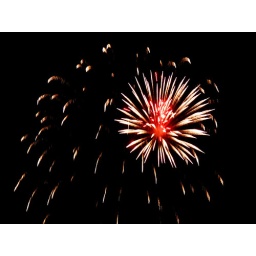
flower in the sky